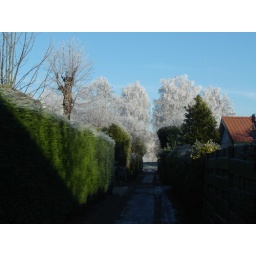
Jan. 2009 - Looking down our road in front of the house